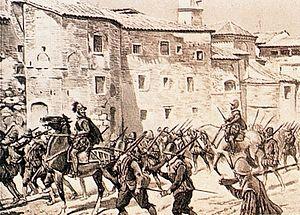
1591 est une année commune commençant un mardi.